Irene, Gauteng

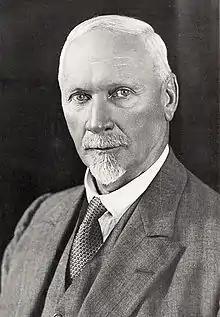
The ashes of Genl. Jan Smuts were scattered on a koppie in Irene after his death in 1950.

Irene was first proclaimed a township in 1902 by Johannes Albertus van der Byl (better known as Bertie), who had bought the Irene Estate in 1895. Bertie was first in the line of the Irene-born van der Byls, and who are now in their fifth generation, which has now sold the Dairy farm to a Chinese Business Consortium as of September 2024. The Tsai family are now the owners. The family has been responsible for building up the herd of dairy cows on the farm, as well as planting many hundreds of trees, something they began long before the current level of environmental consciousness.